Duchenne muscular dystrophy

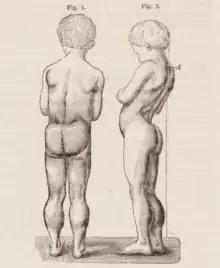
Drawing of seven-year-old boy with Duchenne muscular dystrophy. There is excessive development of the lower limbs (pseudohypertrophy) and thinness of the arms. In the figure on the right, lumbar hyperlordosis is visible.

Duchenne muscular dystrophy causes progressive muscle weakness due to muscle fiber disarray, death, and replacement with connective tissue or fat. The voluntary muscles are affected first, especially those of the hips, pelvic area, thighs, calves. It eventually progresses to the shoulders and neck, followed by arms, respiratory muscles, and other areas. Fatigue is common.